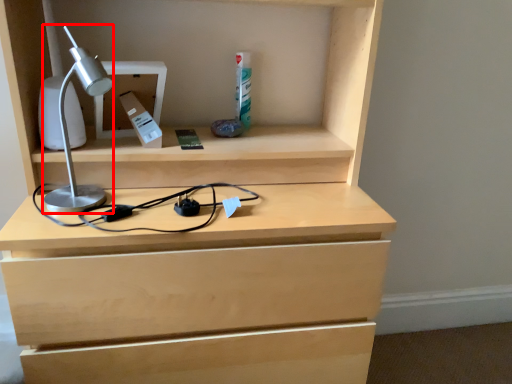
Question: From the image's perspective, what is the correct spatial positioning of lamp (annotated by the red box) in reference to cabinet? Select from the following
(A) above
(B) below
Answer: B